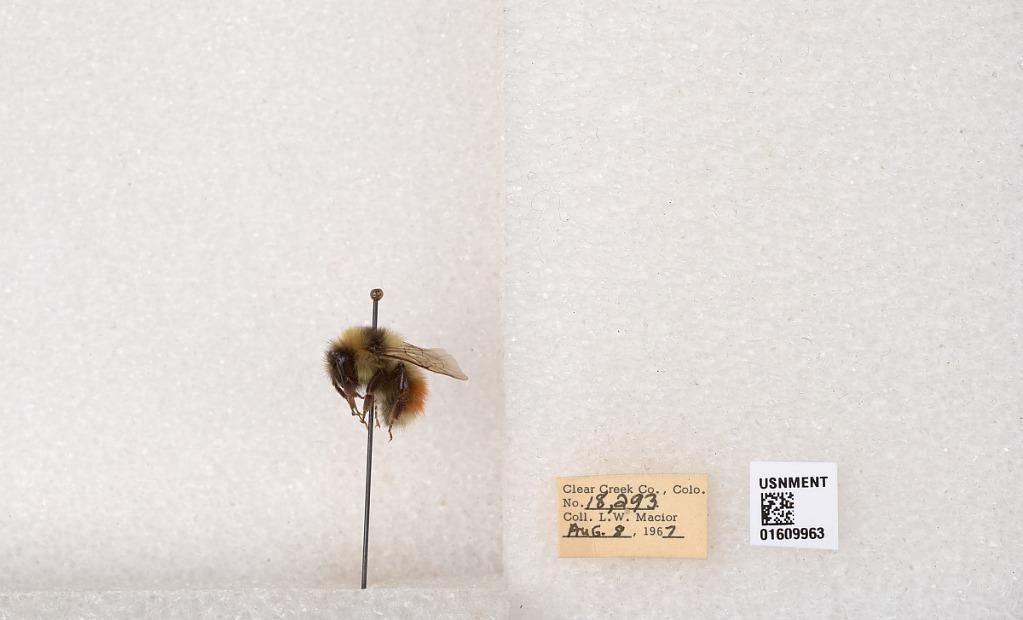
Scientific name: Bombus (Pyrobombus) sylvicola Kirby
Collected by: L. Macior
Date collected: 1967-8-8
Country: United States
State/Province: Colorado
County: Clear Creek
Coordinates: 39.6856, -105.645